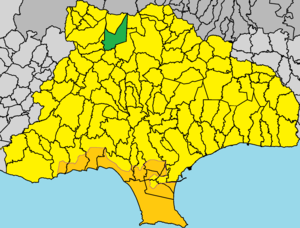
Plátres est un village de Chypre de plus de 239 habitants.